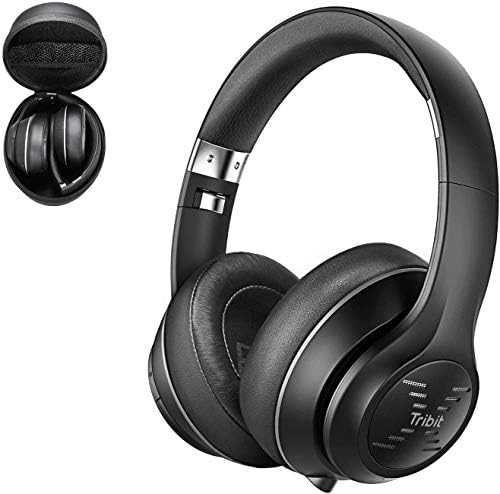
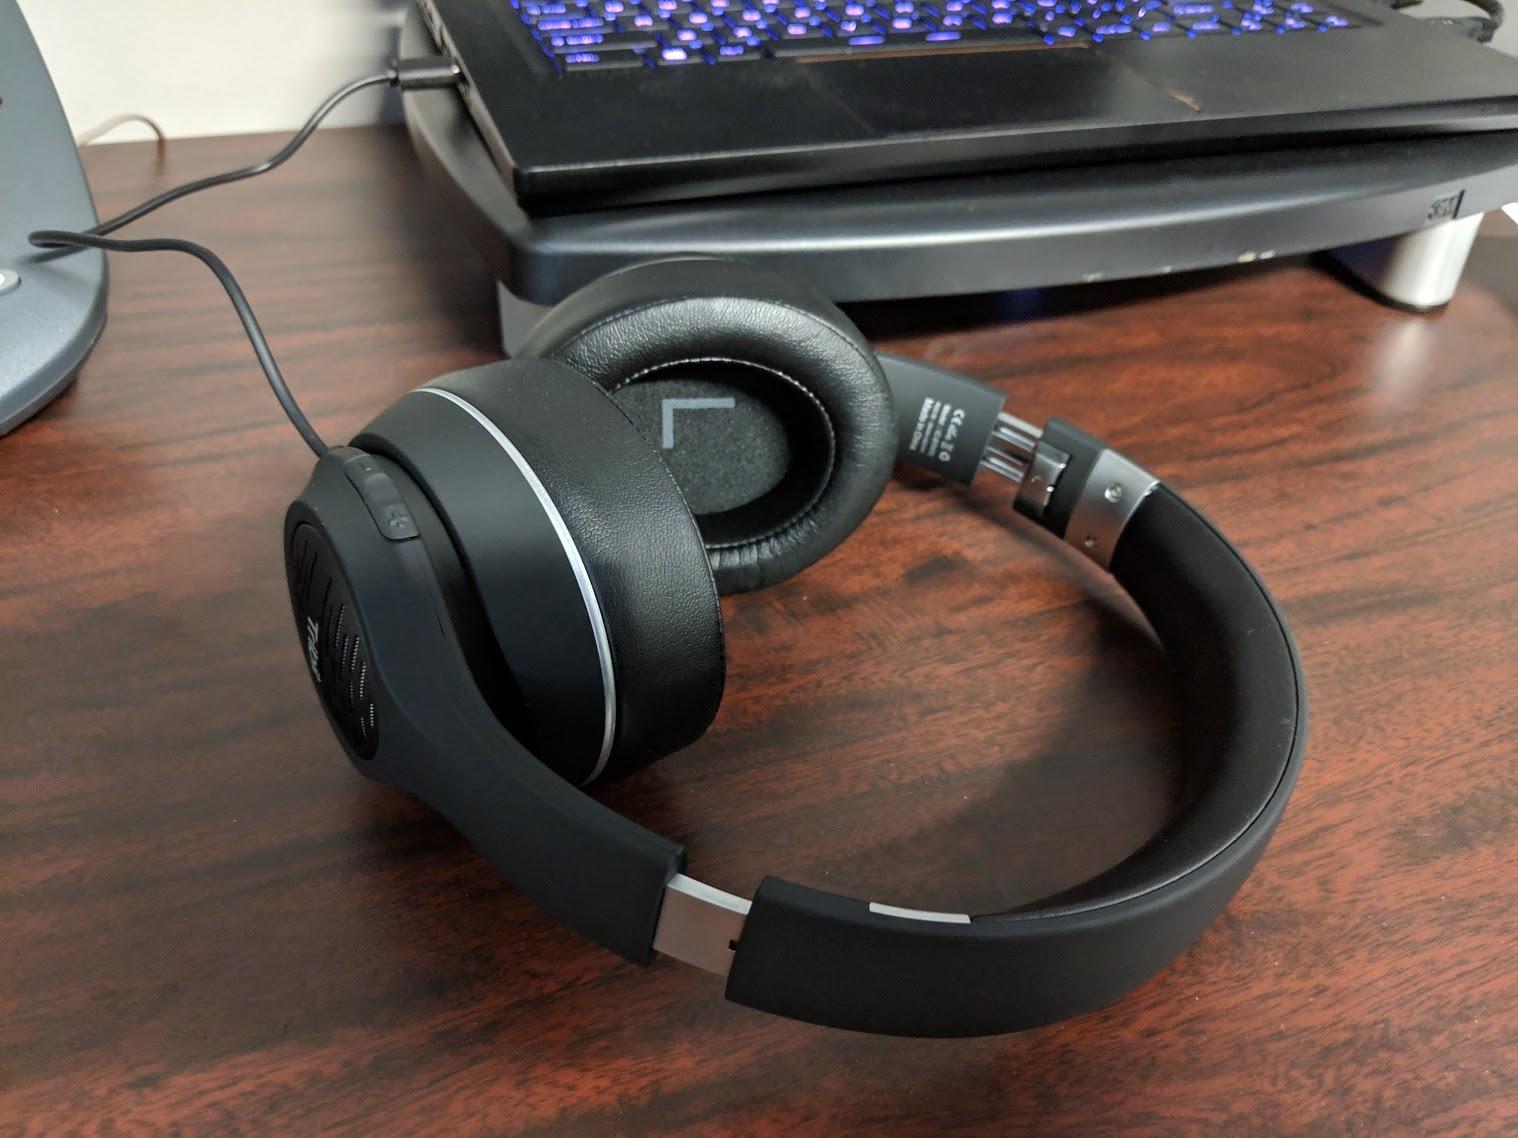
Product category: headphones
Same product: yes